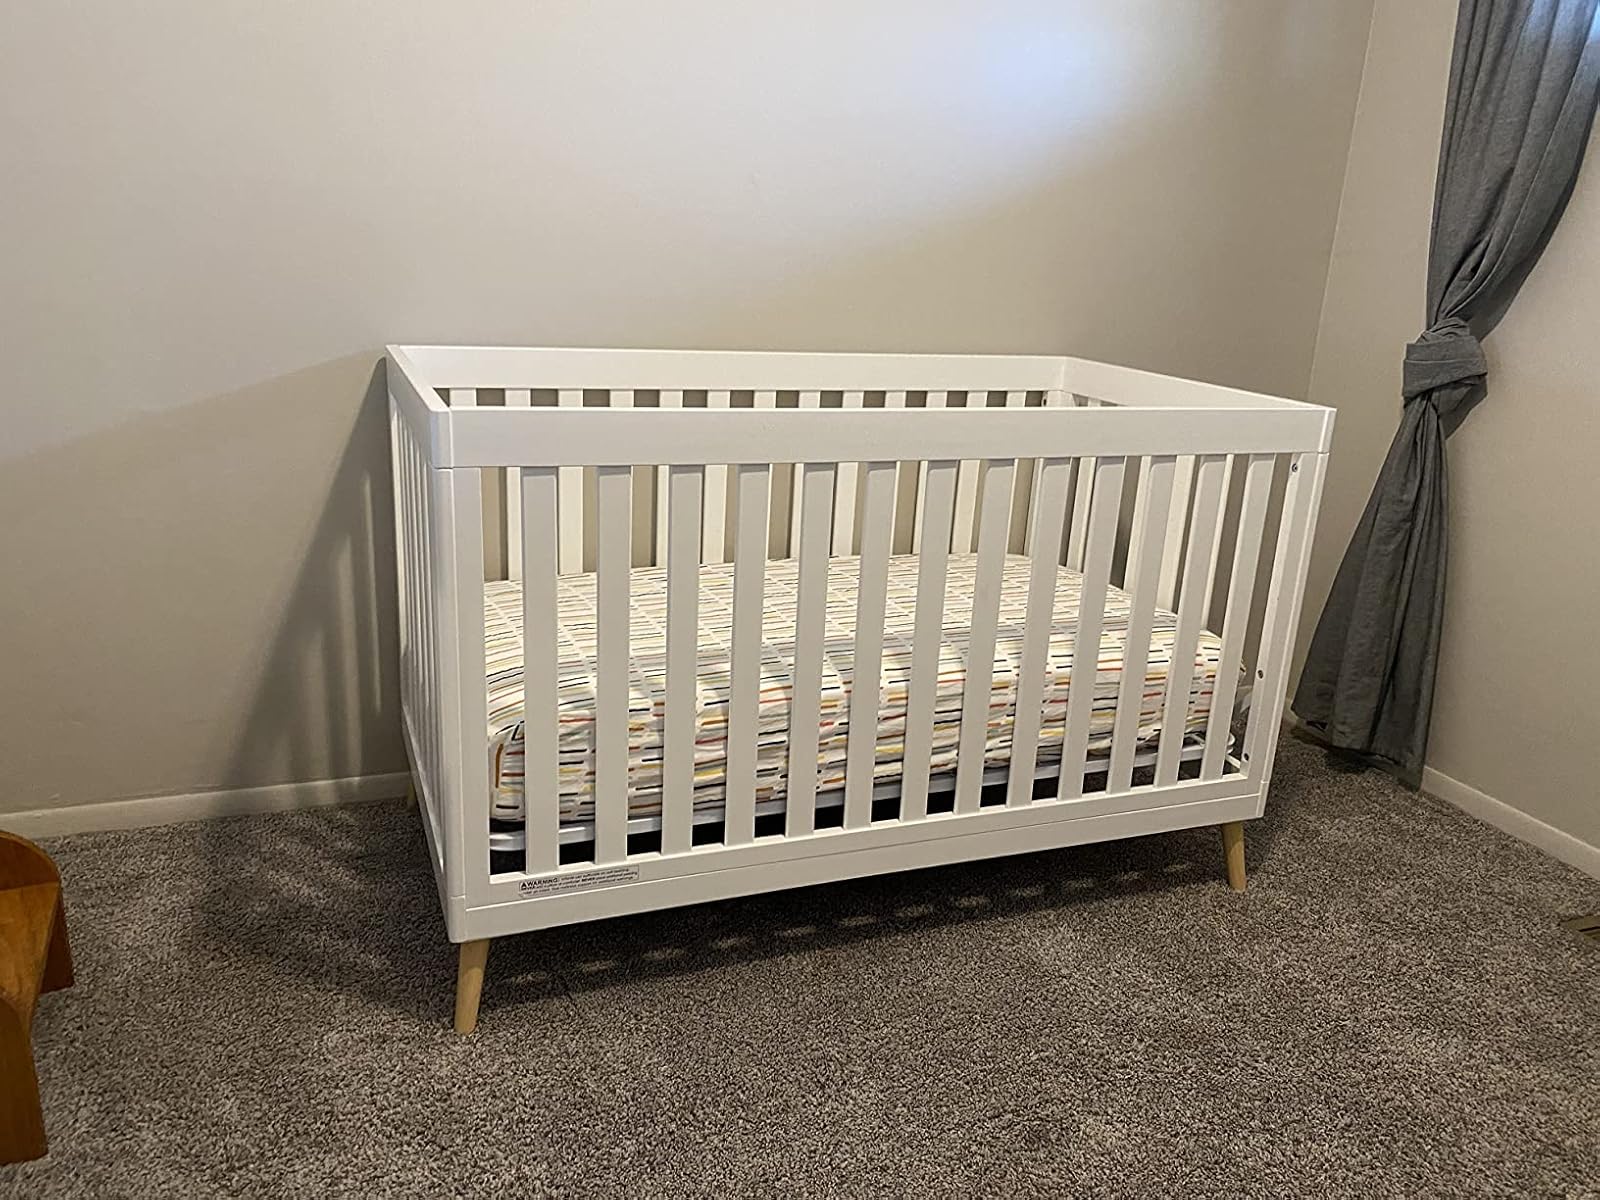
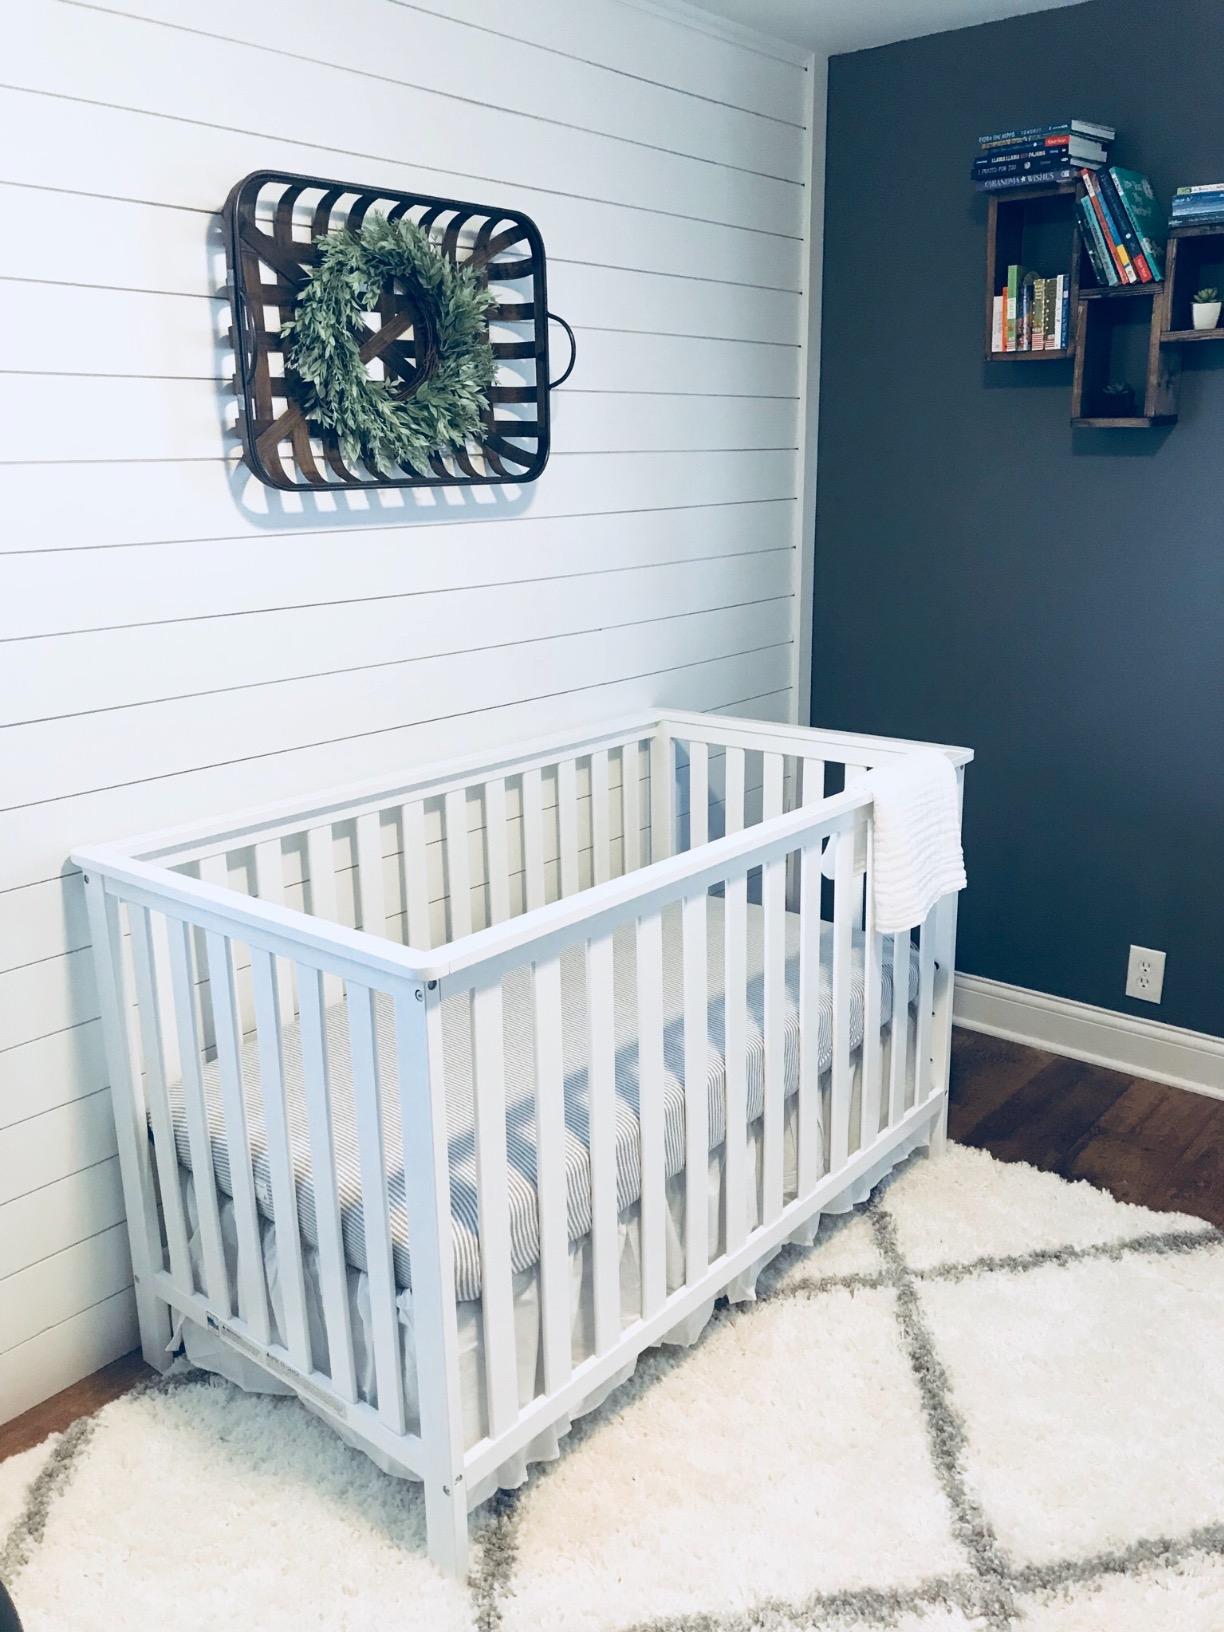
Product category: products_crib
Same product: no